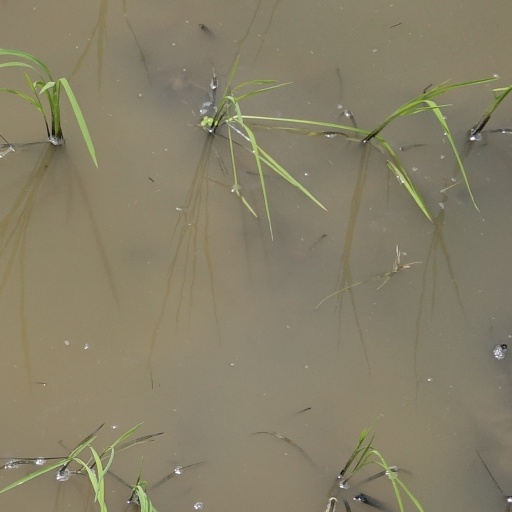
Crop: rice